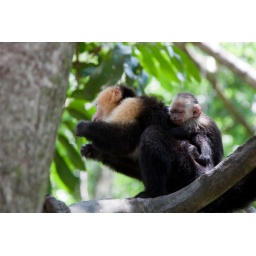
A monkey and her baby in a tree